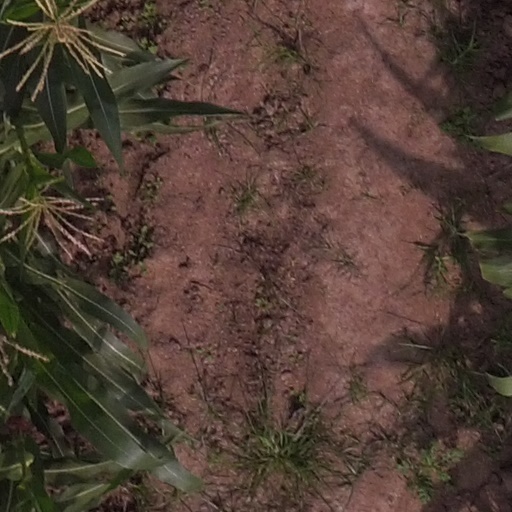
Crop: maize; corn